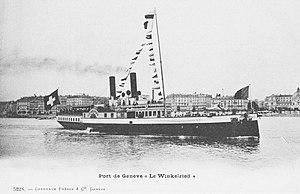
Carte postale avec le bateau à roues à aubes ""Winkelried"" dans le port de Genève. Carte postale n° 5228 de Charnaux Frères &amp